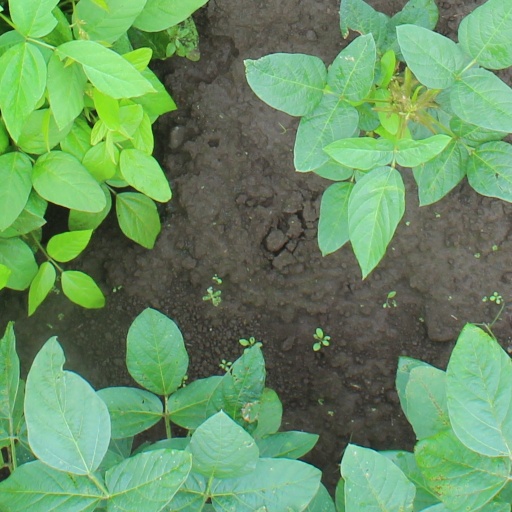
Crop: soybean